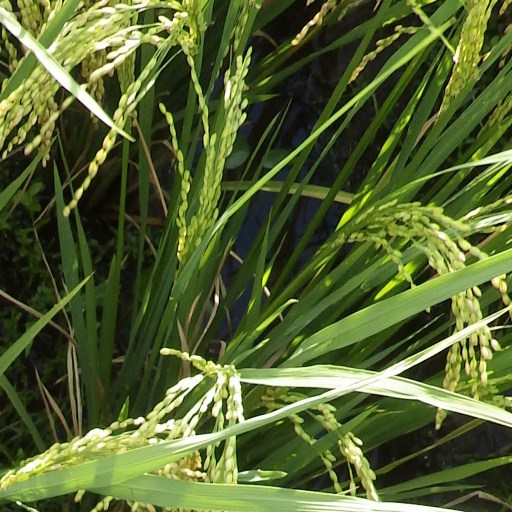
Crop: rice